Jan Hoeijmakers

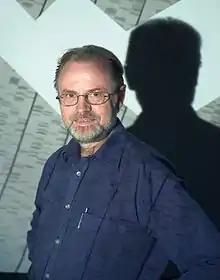
Hoeijmakers in 1998

Jan Hendrik Jozef Hoeijmakers (born 15 March in 1951 in Sevenum) is a Dutch molecular biologist, biochemist, and molecular geneticist.